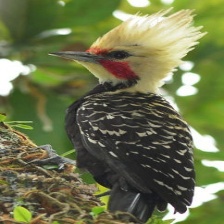
Species: BLONDE CRESTED WOODPECKER
Scientific name: CELEUS FLAVESCENS